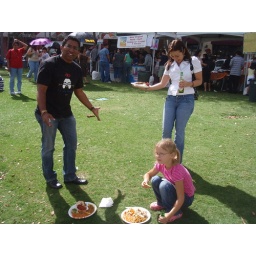
Rain splashing in your butter chicken is no fun when you're wearing a white shirt